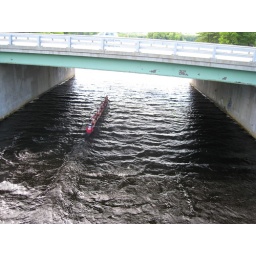
Second girls under I-89 bridge